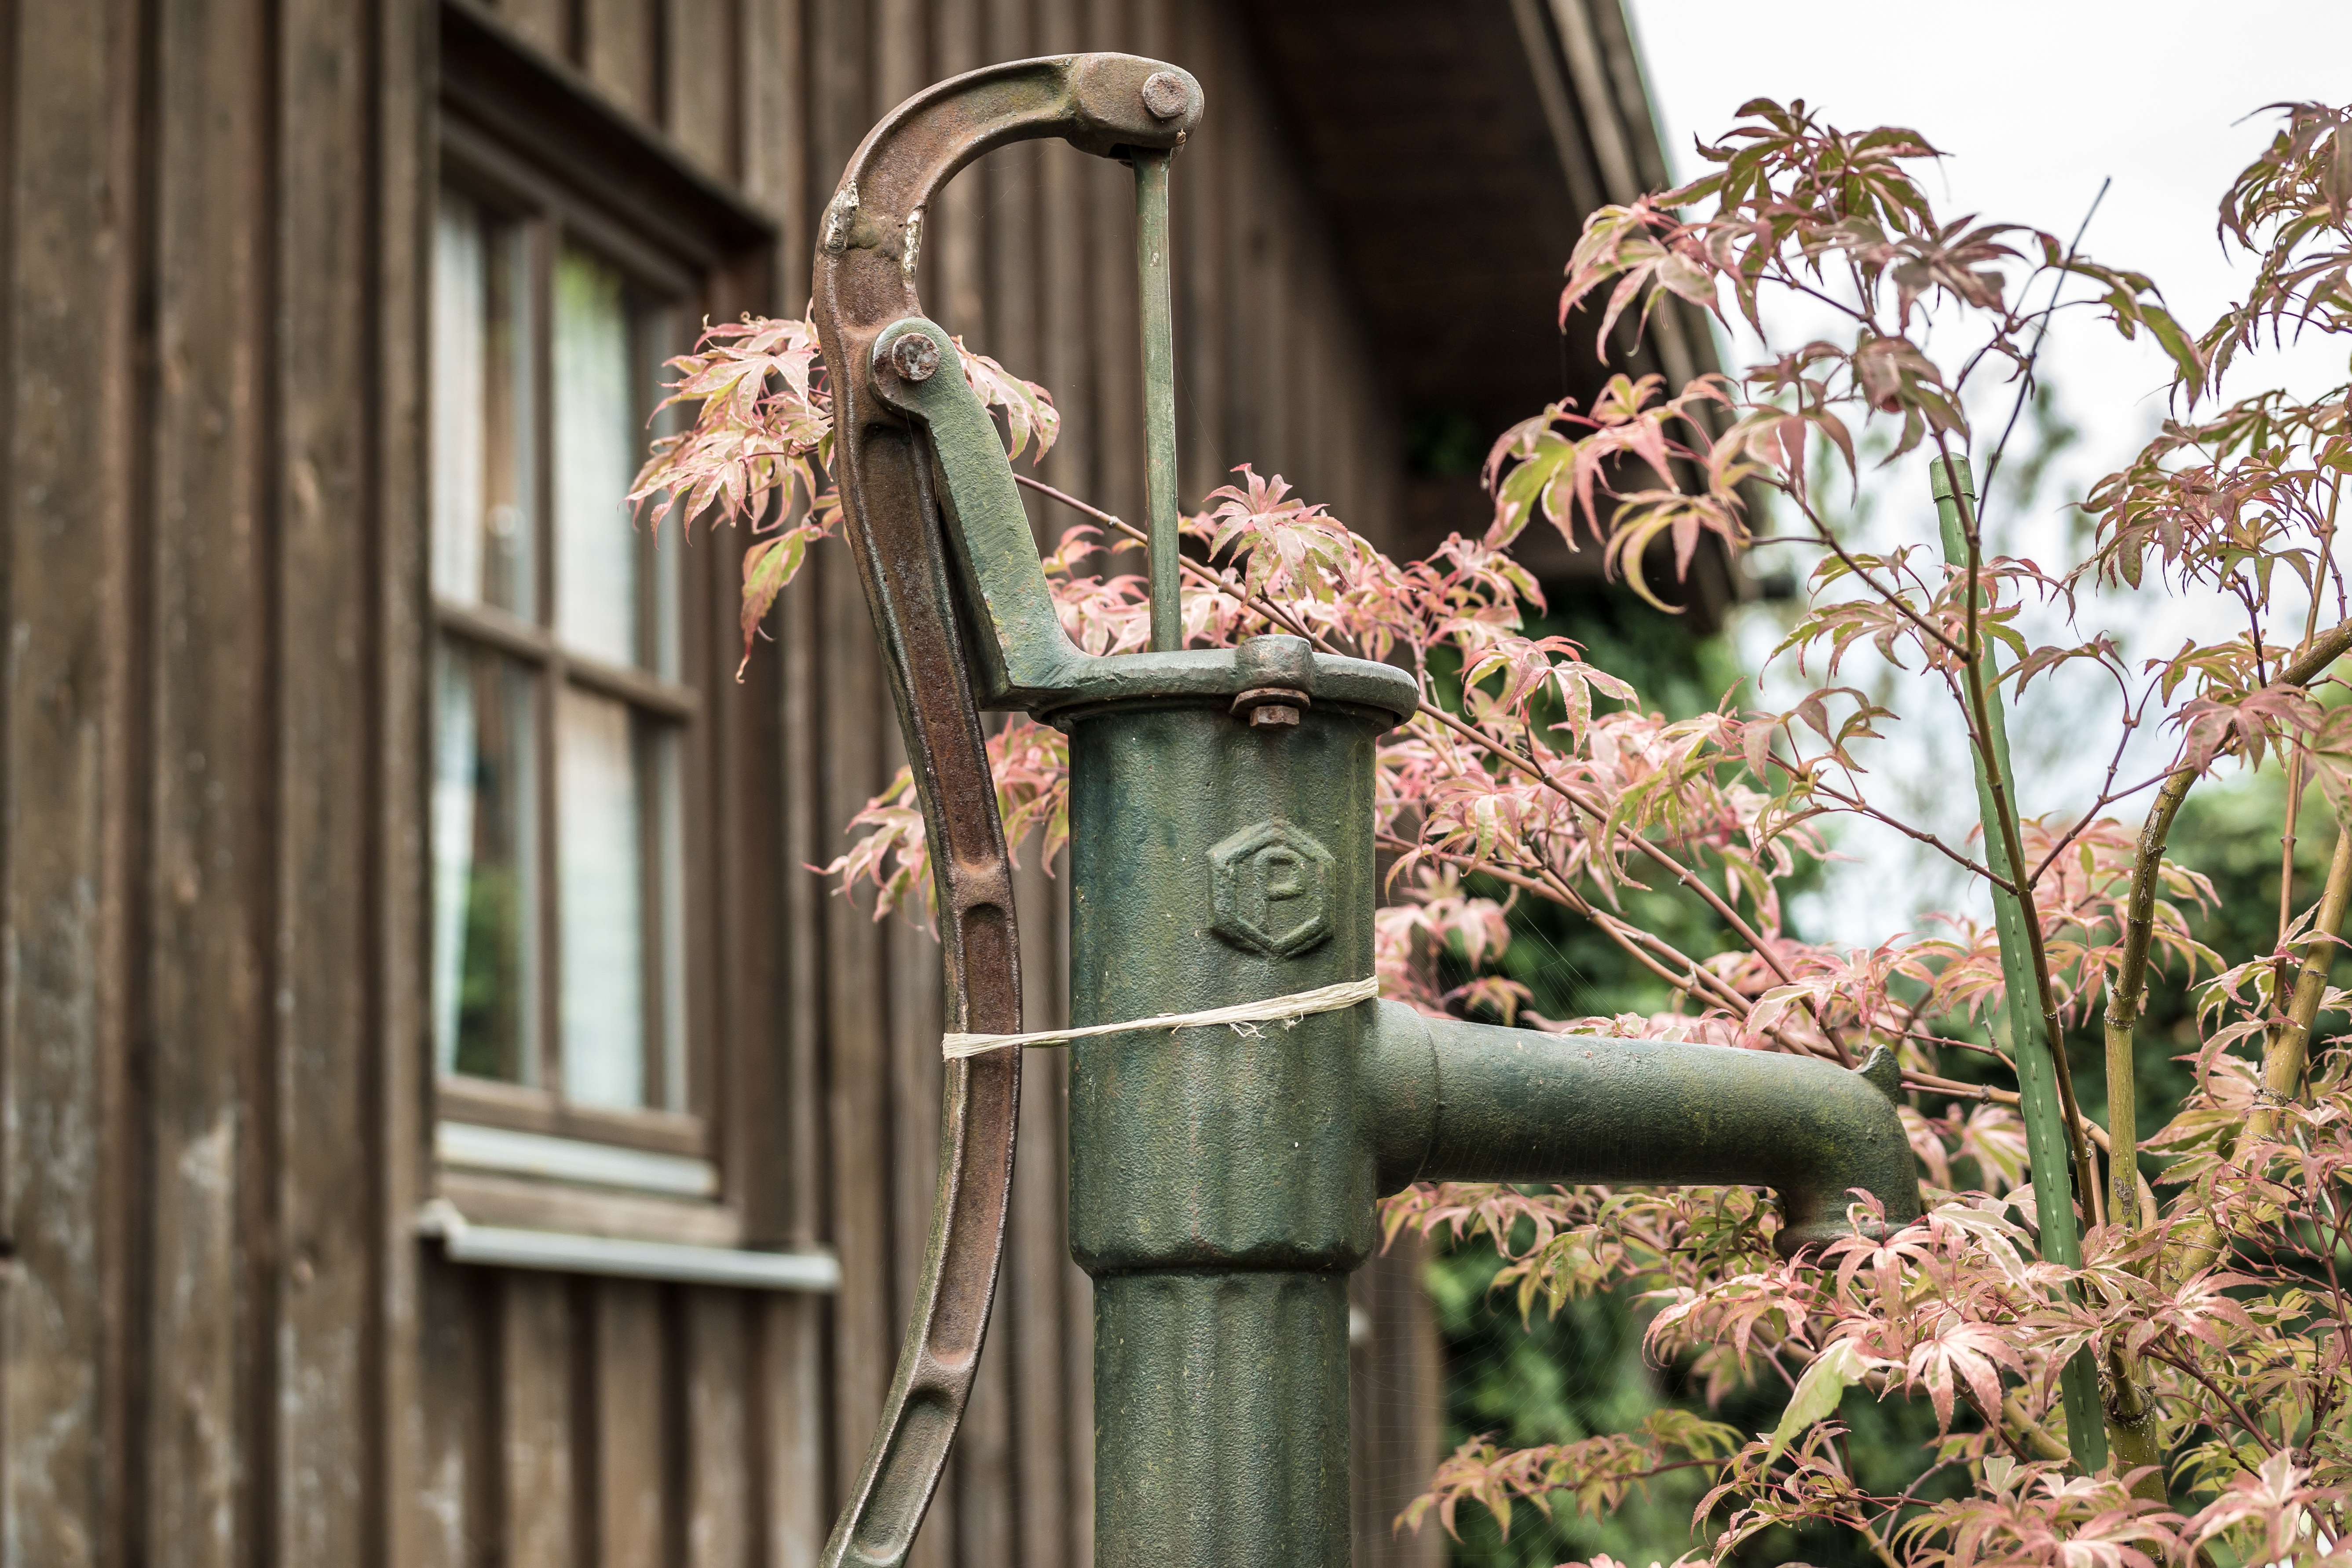
branch, flower, home, gazebo, garden, pump, irrigation, garden shed, water pump, hand pump, cock pump, garden irrigation, garden pump, court pump